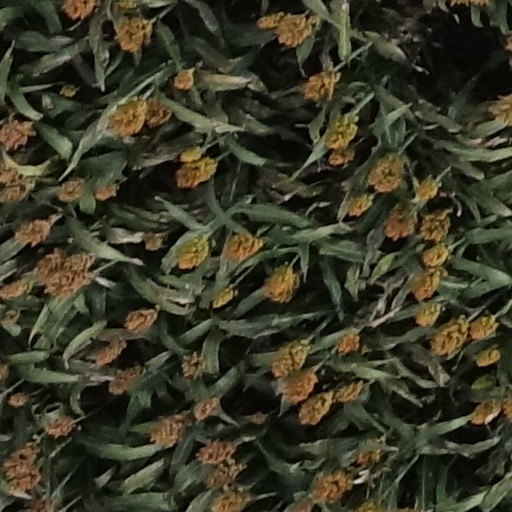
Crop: sorghum